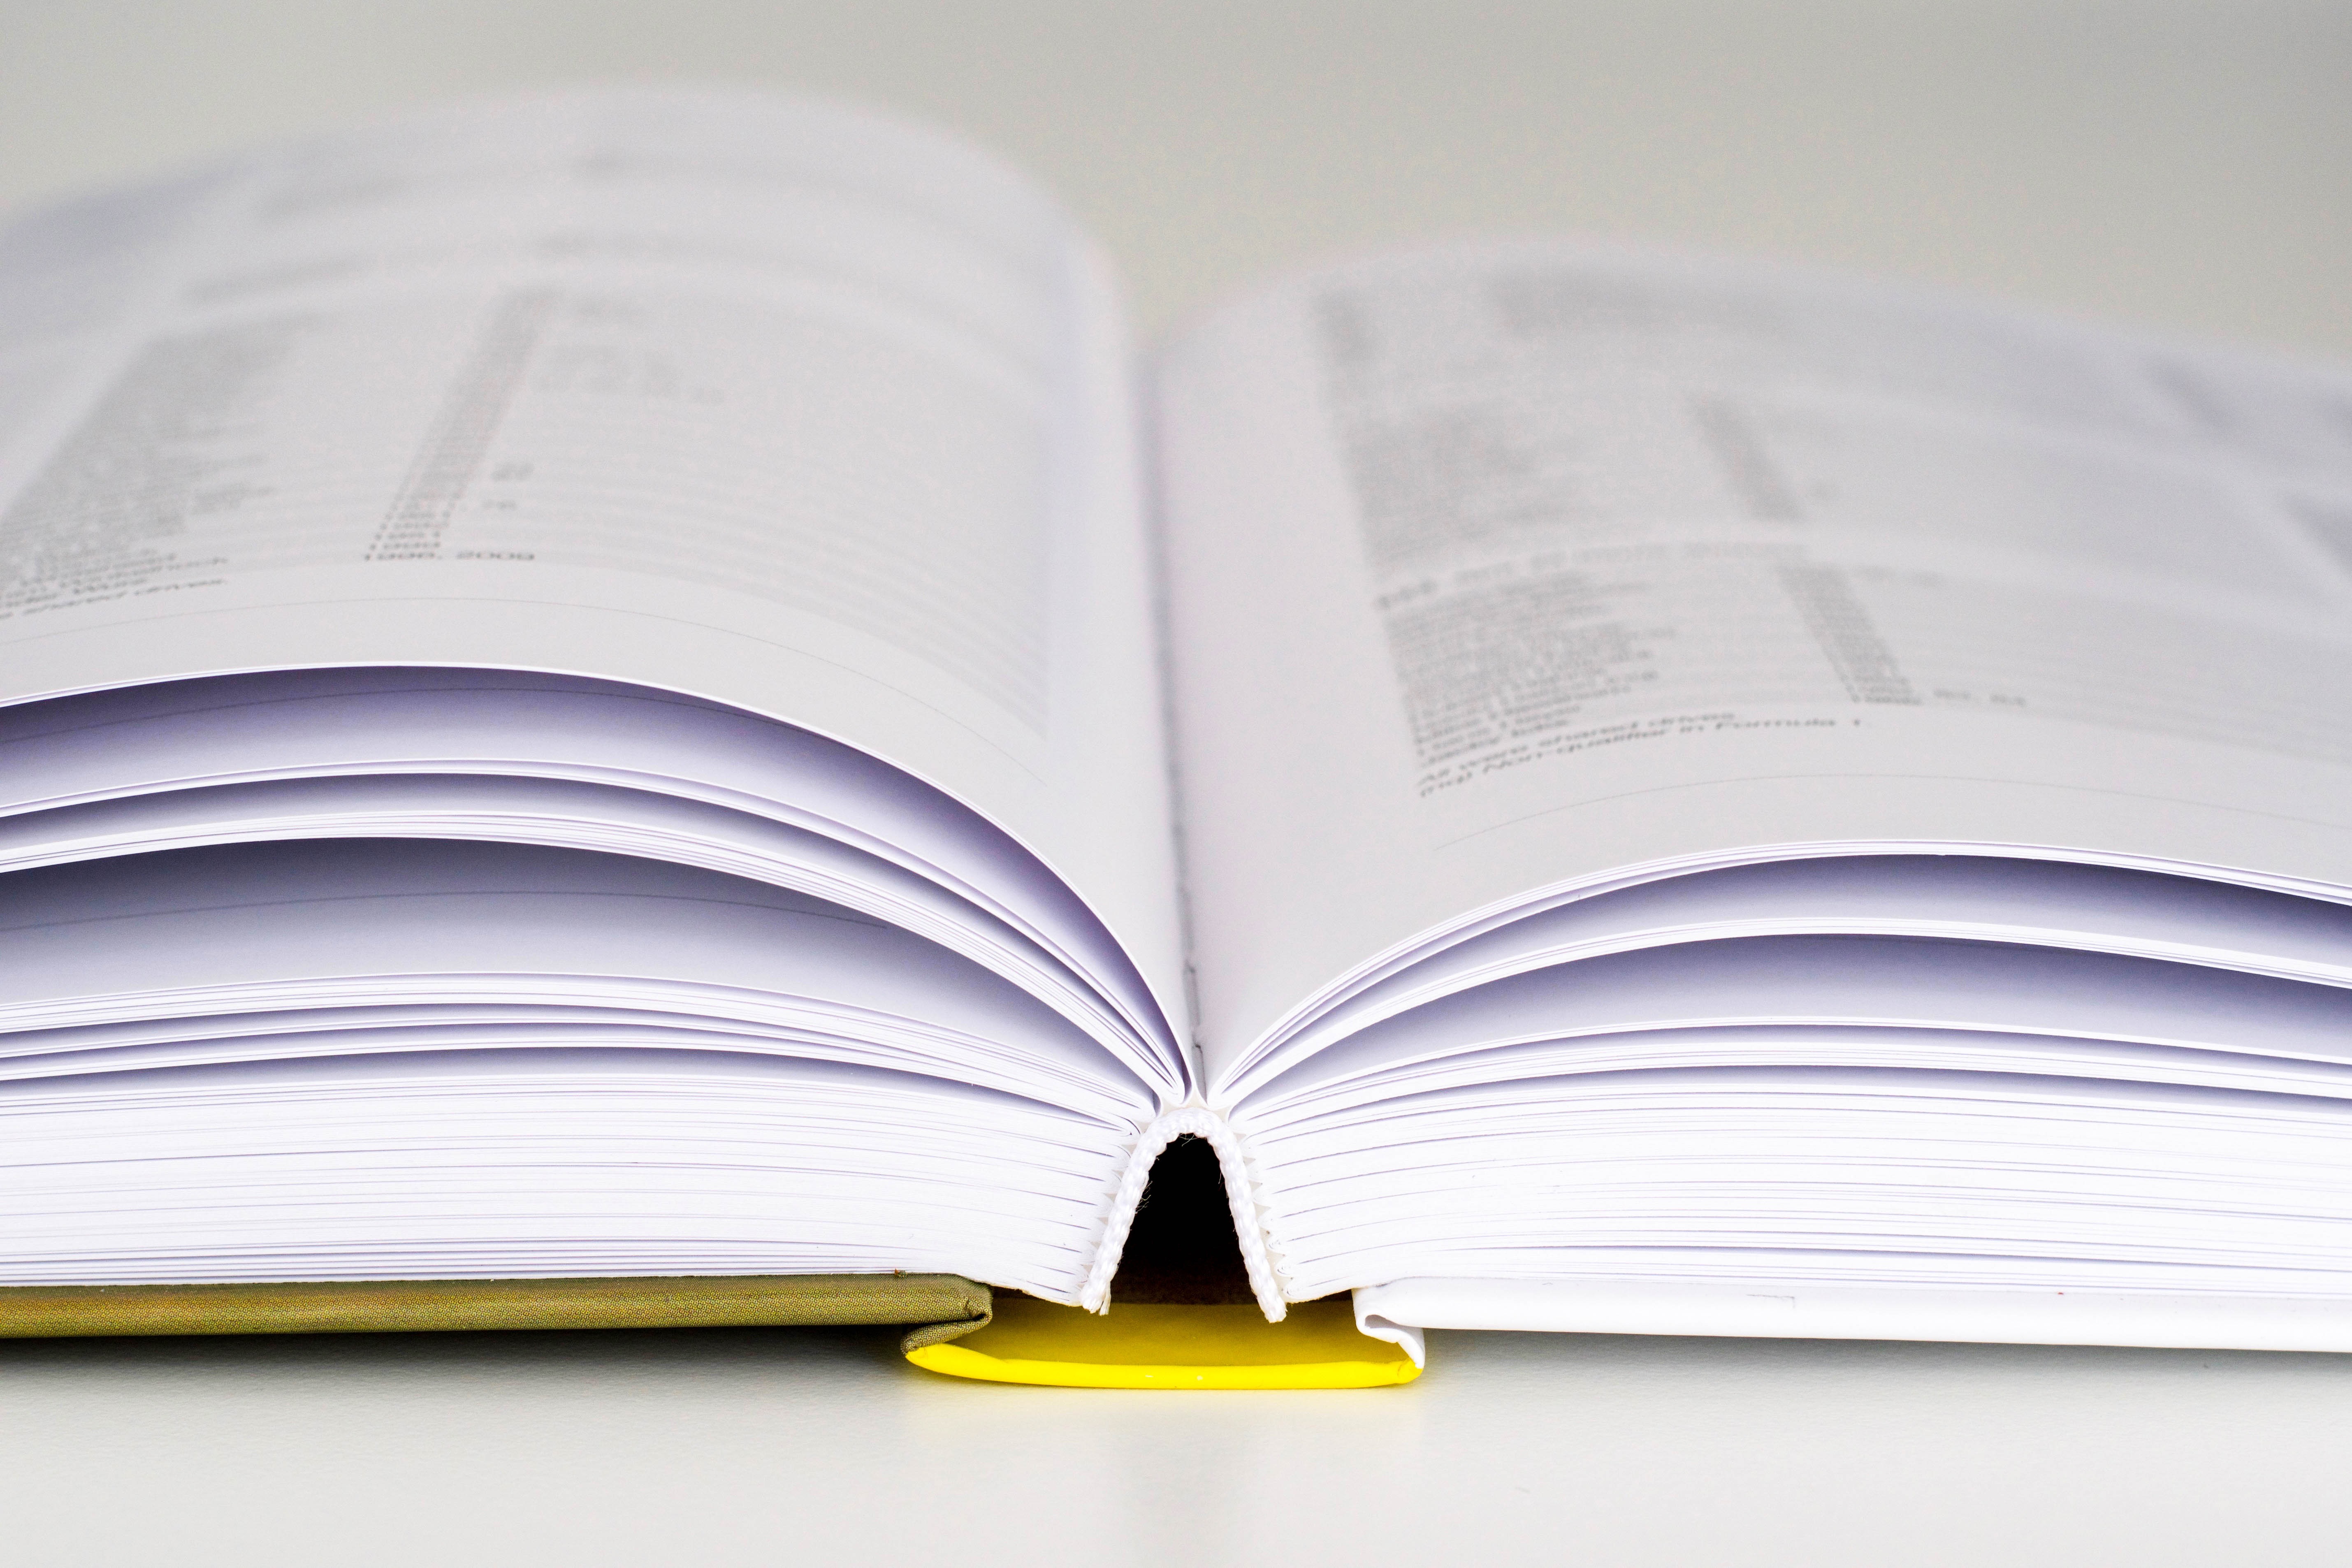
writing, book, read, paper, page, research, brand, literature, study, text, university, learning, document, data, knowledge